Alkali soil

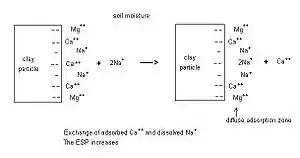
Sodium exchange process between ions adsorbed at the surface of clay particles and those in the soil moisture

The presence of abundant Na ions in the soil solution and the precipitation of Ca ions as a solid mineral causes the clay particles, which have negative electric charges along their surfaces, to adsorb more Na in the "diffuse adsorption zone" (DAZ, also more commonly called "diffuse double layer" (DDL), or electrical double layer (EDL), see the corresponding figure) and, in exchange, release previously adsorbed Ca, by which their "exchangeable sodium percentage" (ESP) is increased as illustrated in the same figure.